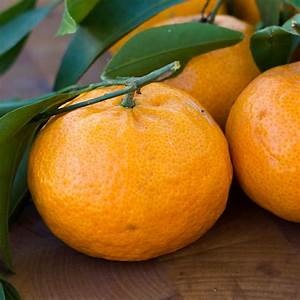
Label: mandarine